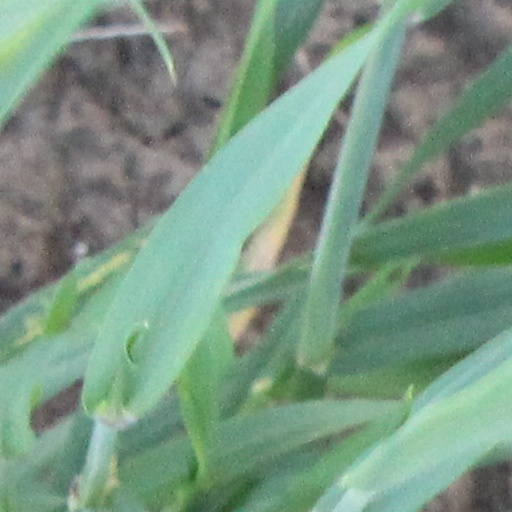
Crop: wheat